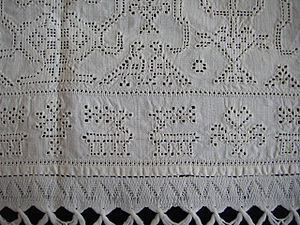
Hedebosyning / Teknikker / Rudesyning
Rudesyning. Hedebosyning ca. 1805 - 1840
Hedebosyning fra perioden ca. 1805 - 1840
Hedebosyninger er de broderede arbejder, der stammer fra Hedeboegnen, som har været syet af bondebefolkningen i 1700-tallet til ca. 1850.